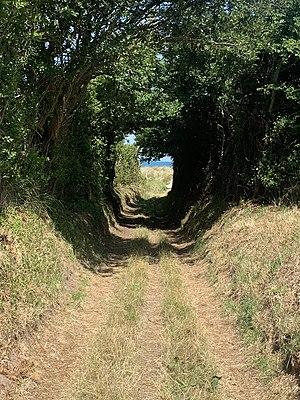
Chemin du Poult - Fermanville, Normandie
Fermanville est une commune française, située dans le département de la Manche en région Normandie, peuplée de 1 281 habitants.